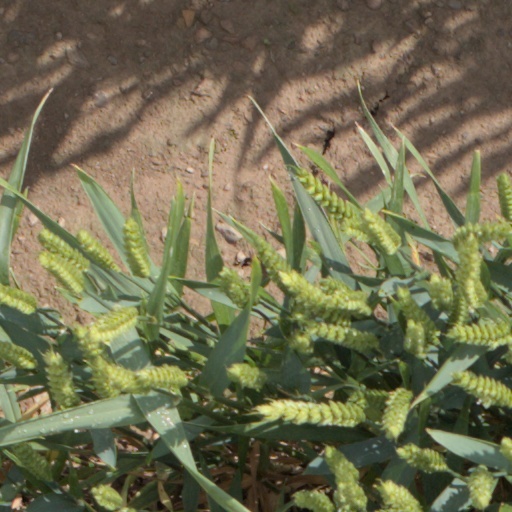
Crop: wheat